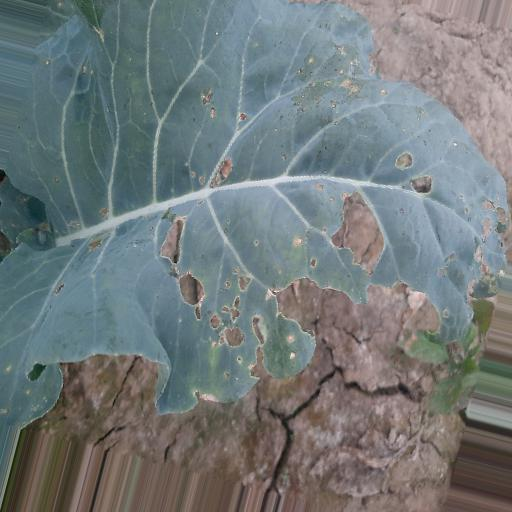
Label: Black Rot